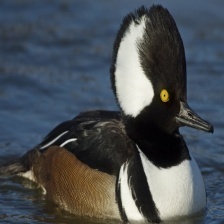
Species: HOODED MERGANSER
Scientific name: LOPHODYTES CUCULLATUS